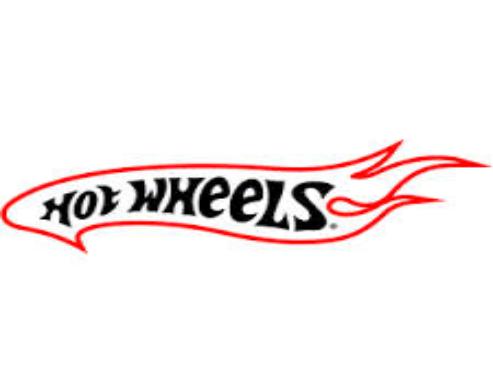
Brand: Hot Wheels
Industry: Leisure